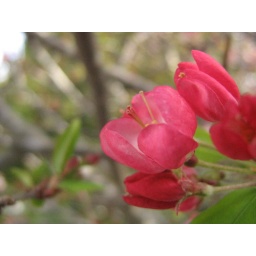
I like the contrast created by the red flower